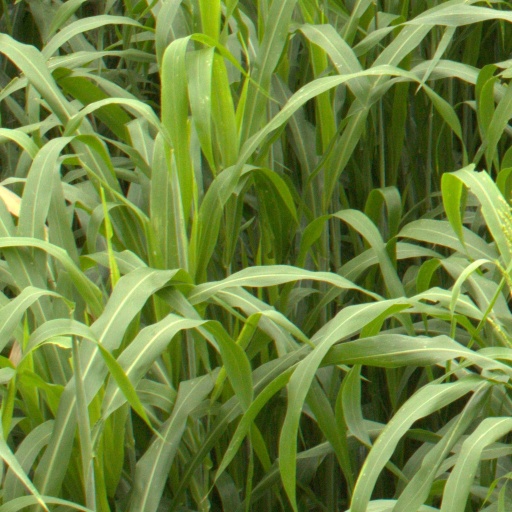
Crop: sorghum